São Francisco Xavier

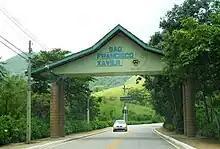
Entrance of the Village of São Francisco Xavier

São Francisco Xavier is a village and an administrative district in the municipality of São José dos Campos, São Paulo State, Brazil.